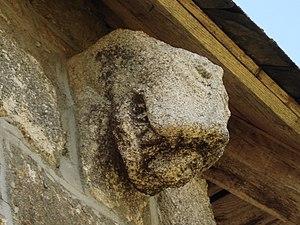
Église Saint-Martial de Palisse en Corrèze
L'église Saint-Martial est une église catholique située à Palisse, en France.